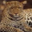
Label: leopard